Pittsburgh Panthers football

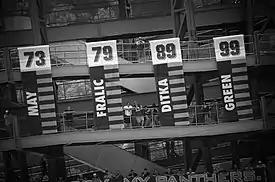
Some of the banners displayed at Heinz Field celebrating Pitt's retired numbers

Pitt has achieved the number one ranking in the major national polls (AP since 1936 and Coaches' since 1950) on the following occasions: